Japanese castle

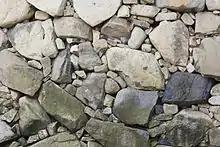
Foundation of the Hikone Castle

At the other end of the spectrum are castles that have been left in ruins, though usually after archaeological surveys and excavations have been done. Most of these belong to or are maintained by local municipal governments. Some have been incorporated into public parks, such as the ruins of Kuwana Castle and Matsuzaka Castle in Mie Prefecture, Kunohe Castle (Ninohe, Iwate Prefecture), or Sunpu Castle (Shizuoka City). Others have been left in more natural state, often with a marked hiking trail, such as Azaka Castle, (Matsuzaka, Mie Prefecture), Kame Castle (Inawashiro, Fukushima Prefecture), Kikoe Castle (Kagoshima city), or Kanegasaki Castle (Tsuruga city, Fukui Prefecture). The grounds of some were developed with municipal buildings or schools. In Toba, Mie Prefecture, the city hall and an elementary school were built on the site of Toba Castle.